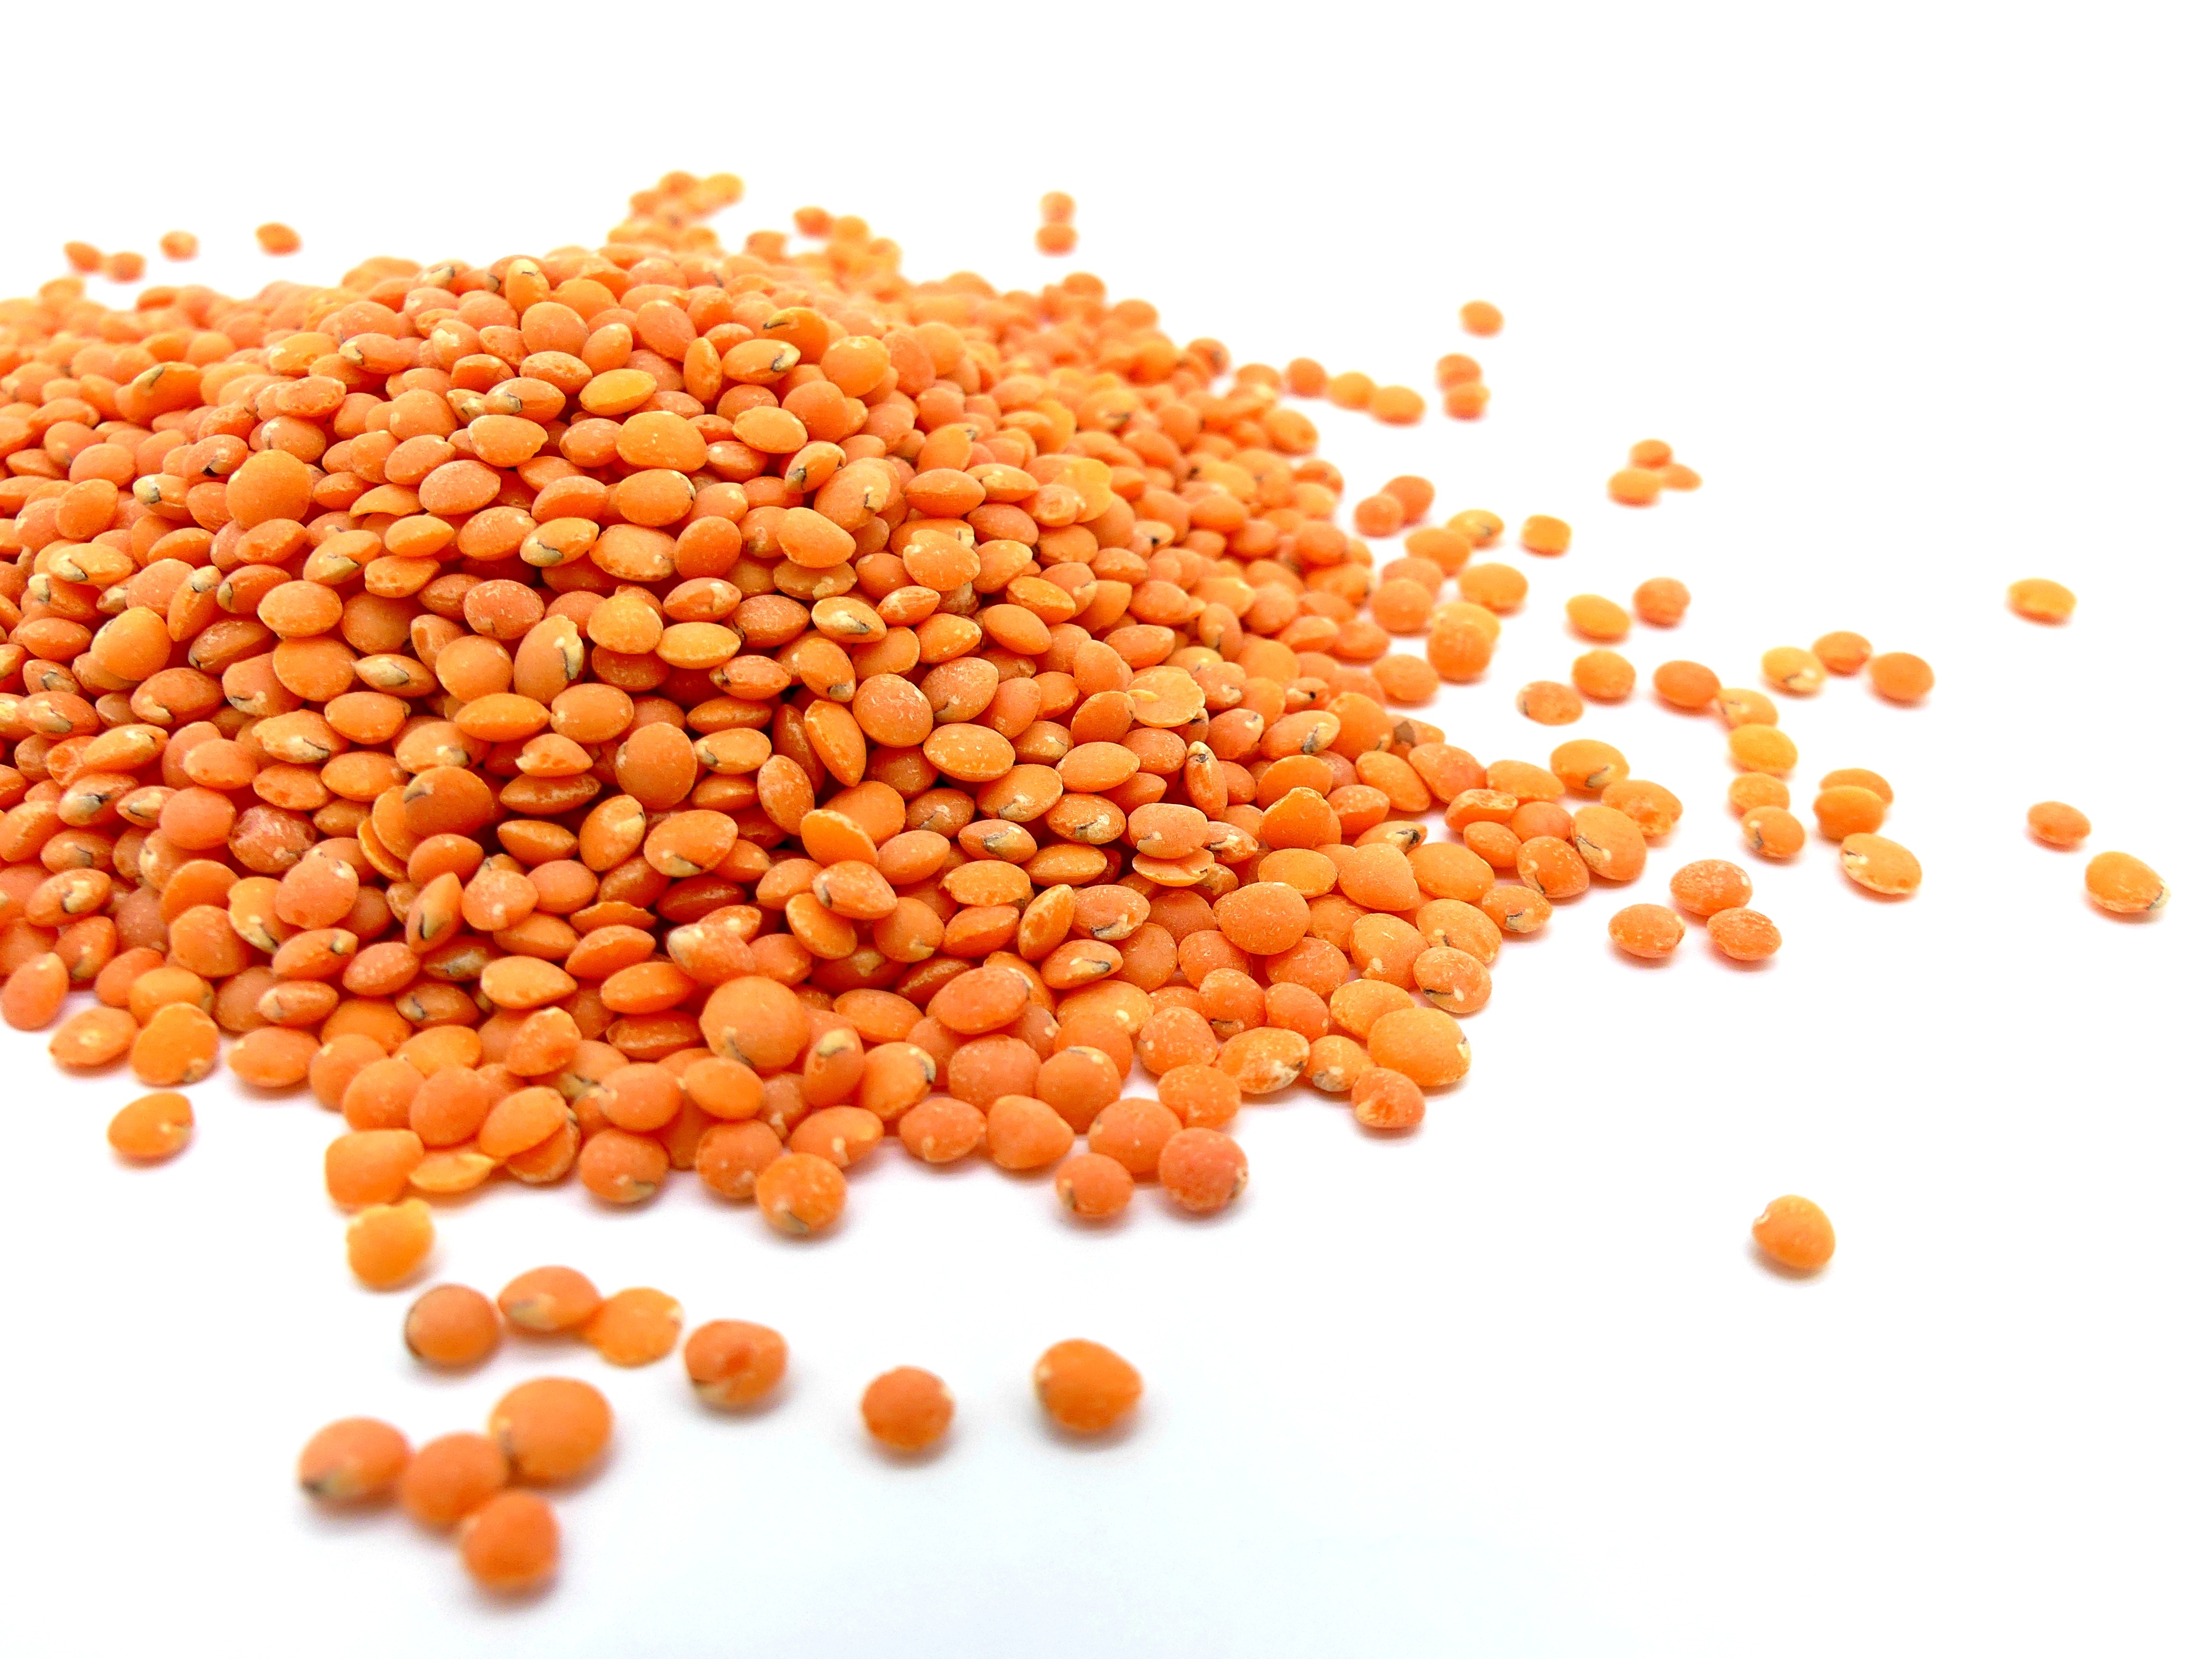
lenses, legumes, food, vegan, vegetarian, eat, vitamins, healthy, nutrition, nutritious, dry lentils, tasty, close